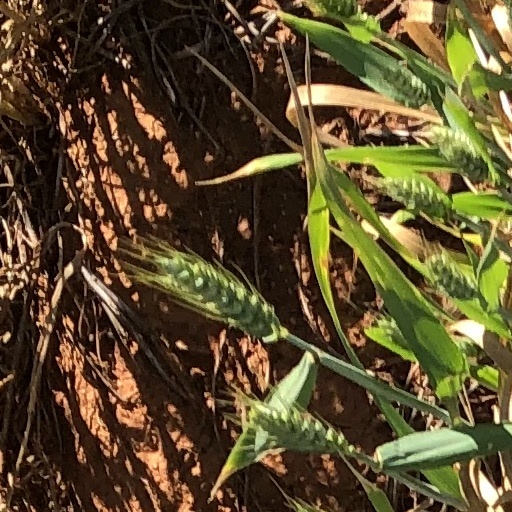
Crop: wheat